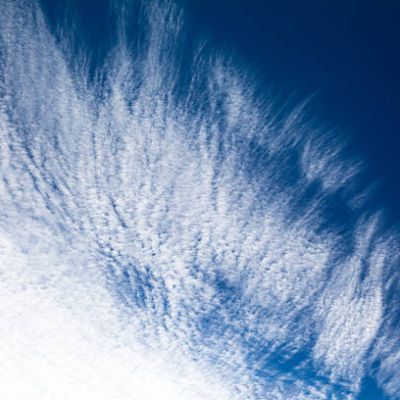
Cloud type: Cirrostratus (Cs)